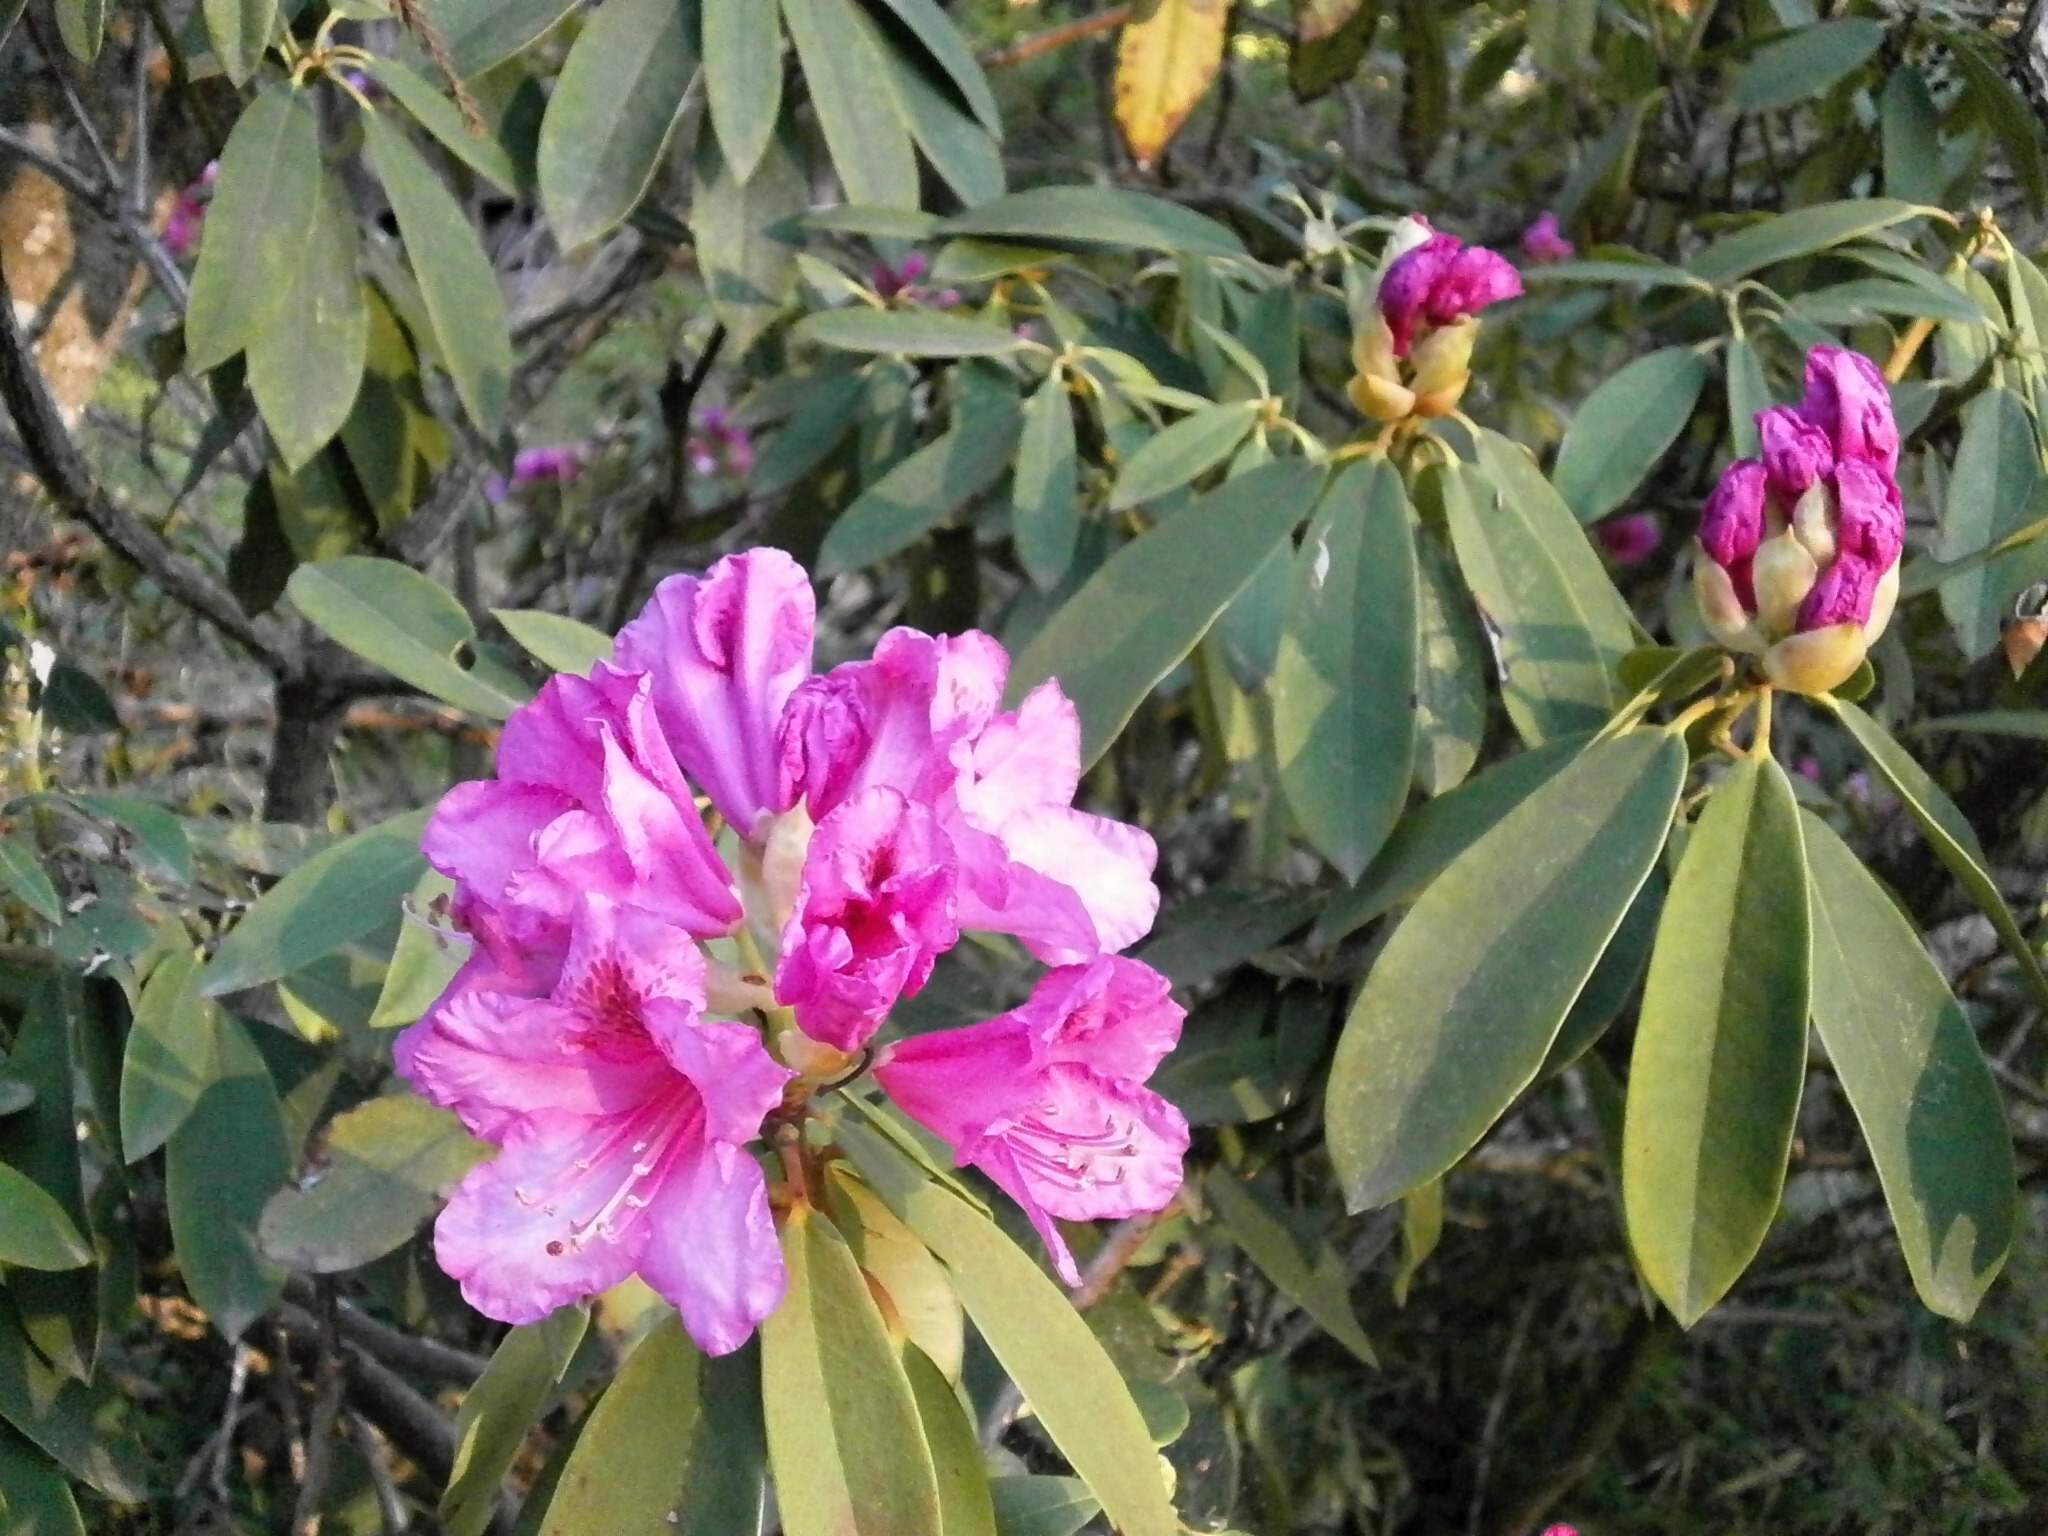
plant, flower, evergreen, botany, garden, pink, flora, flowers, shrub, rhododendron, spring flowers, ericaceae, flowering plant, woody plant, land plant